Jean-Pierre Jeunet

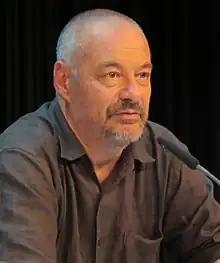
Jeunet in 2014

Jean-Pierre Jeunet (born 3 September 1953) is a French film director and screenwriter. His films combine fantasy, realism, and science fiction to create idealized realities or to give relevance to mundane situations.